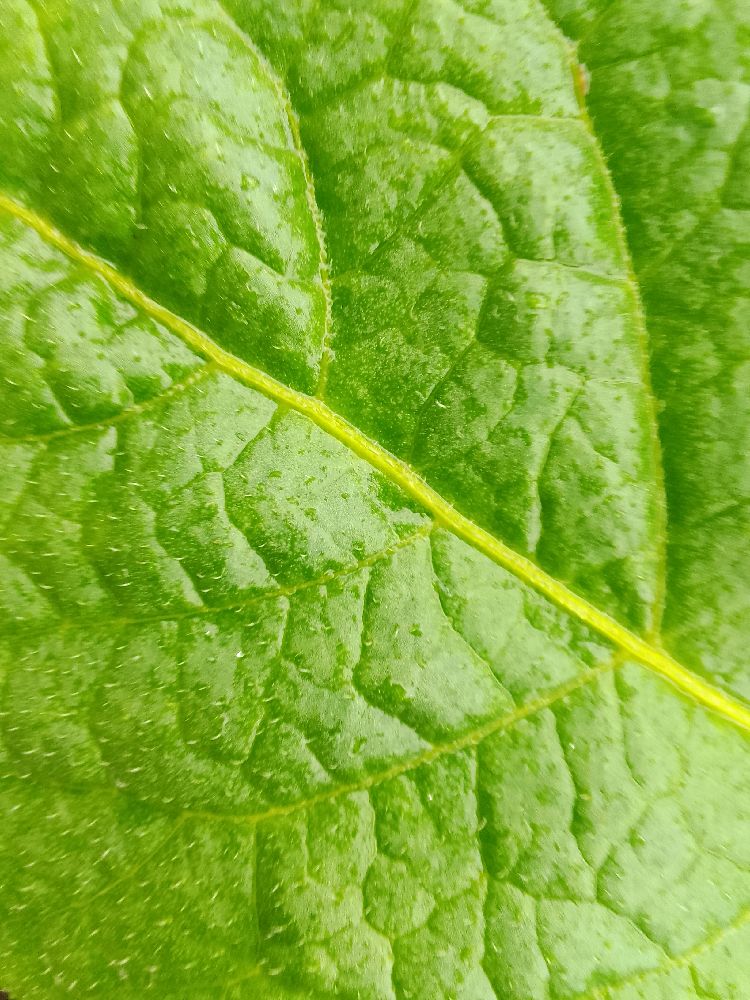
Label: Healthy